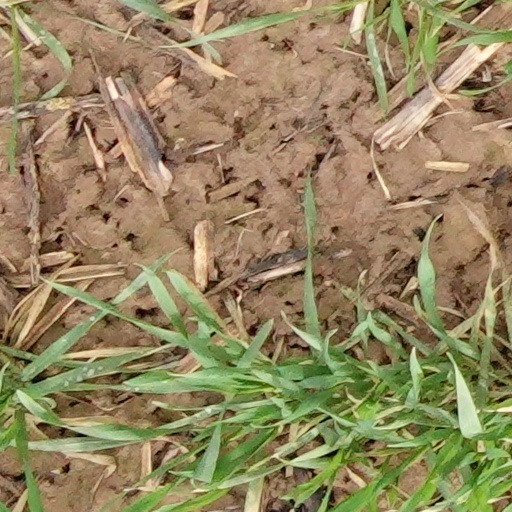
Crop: wheat